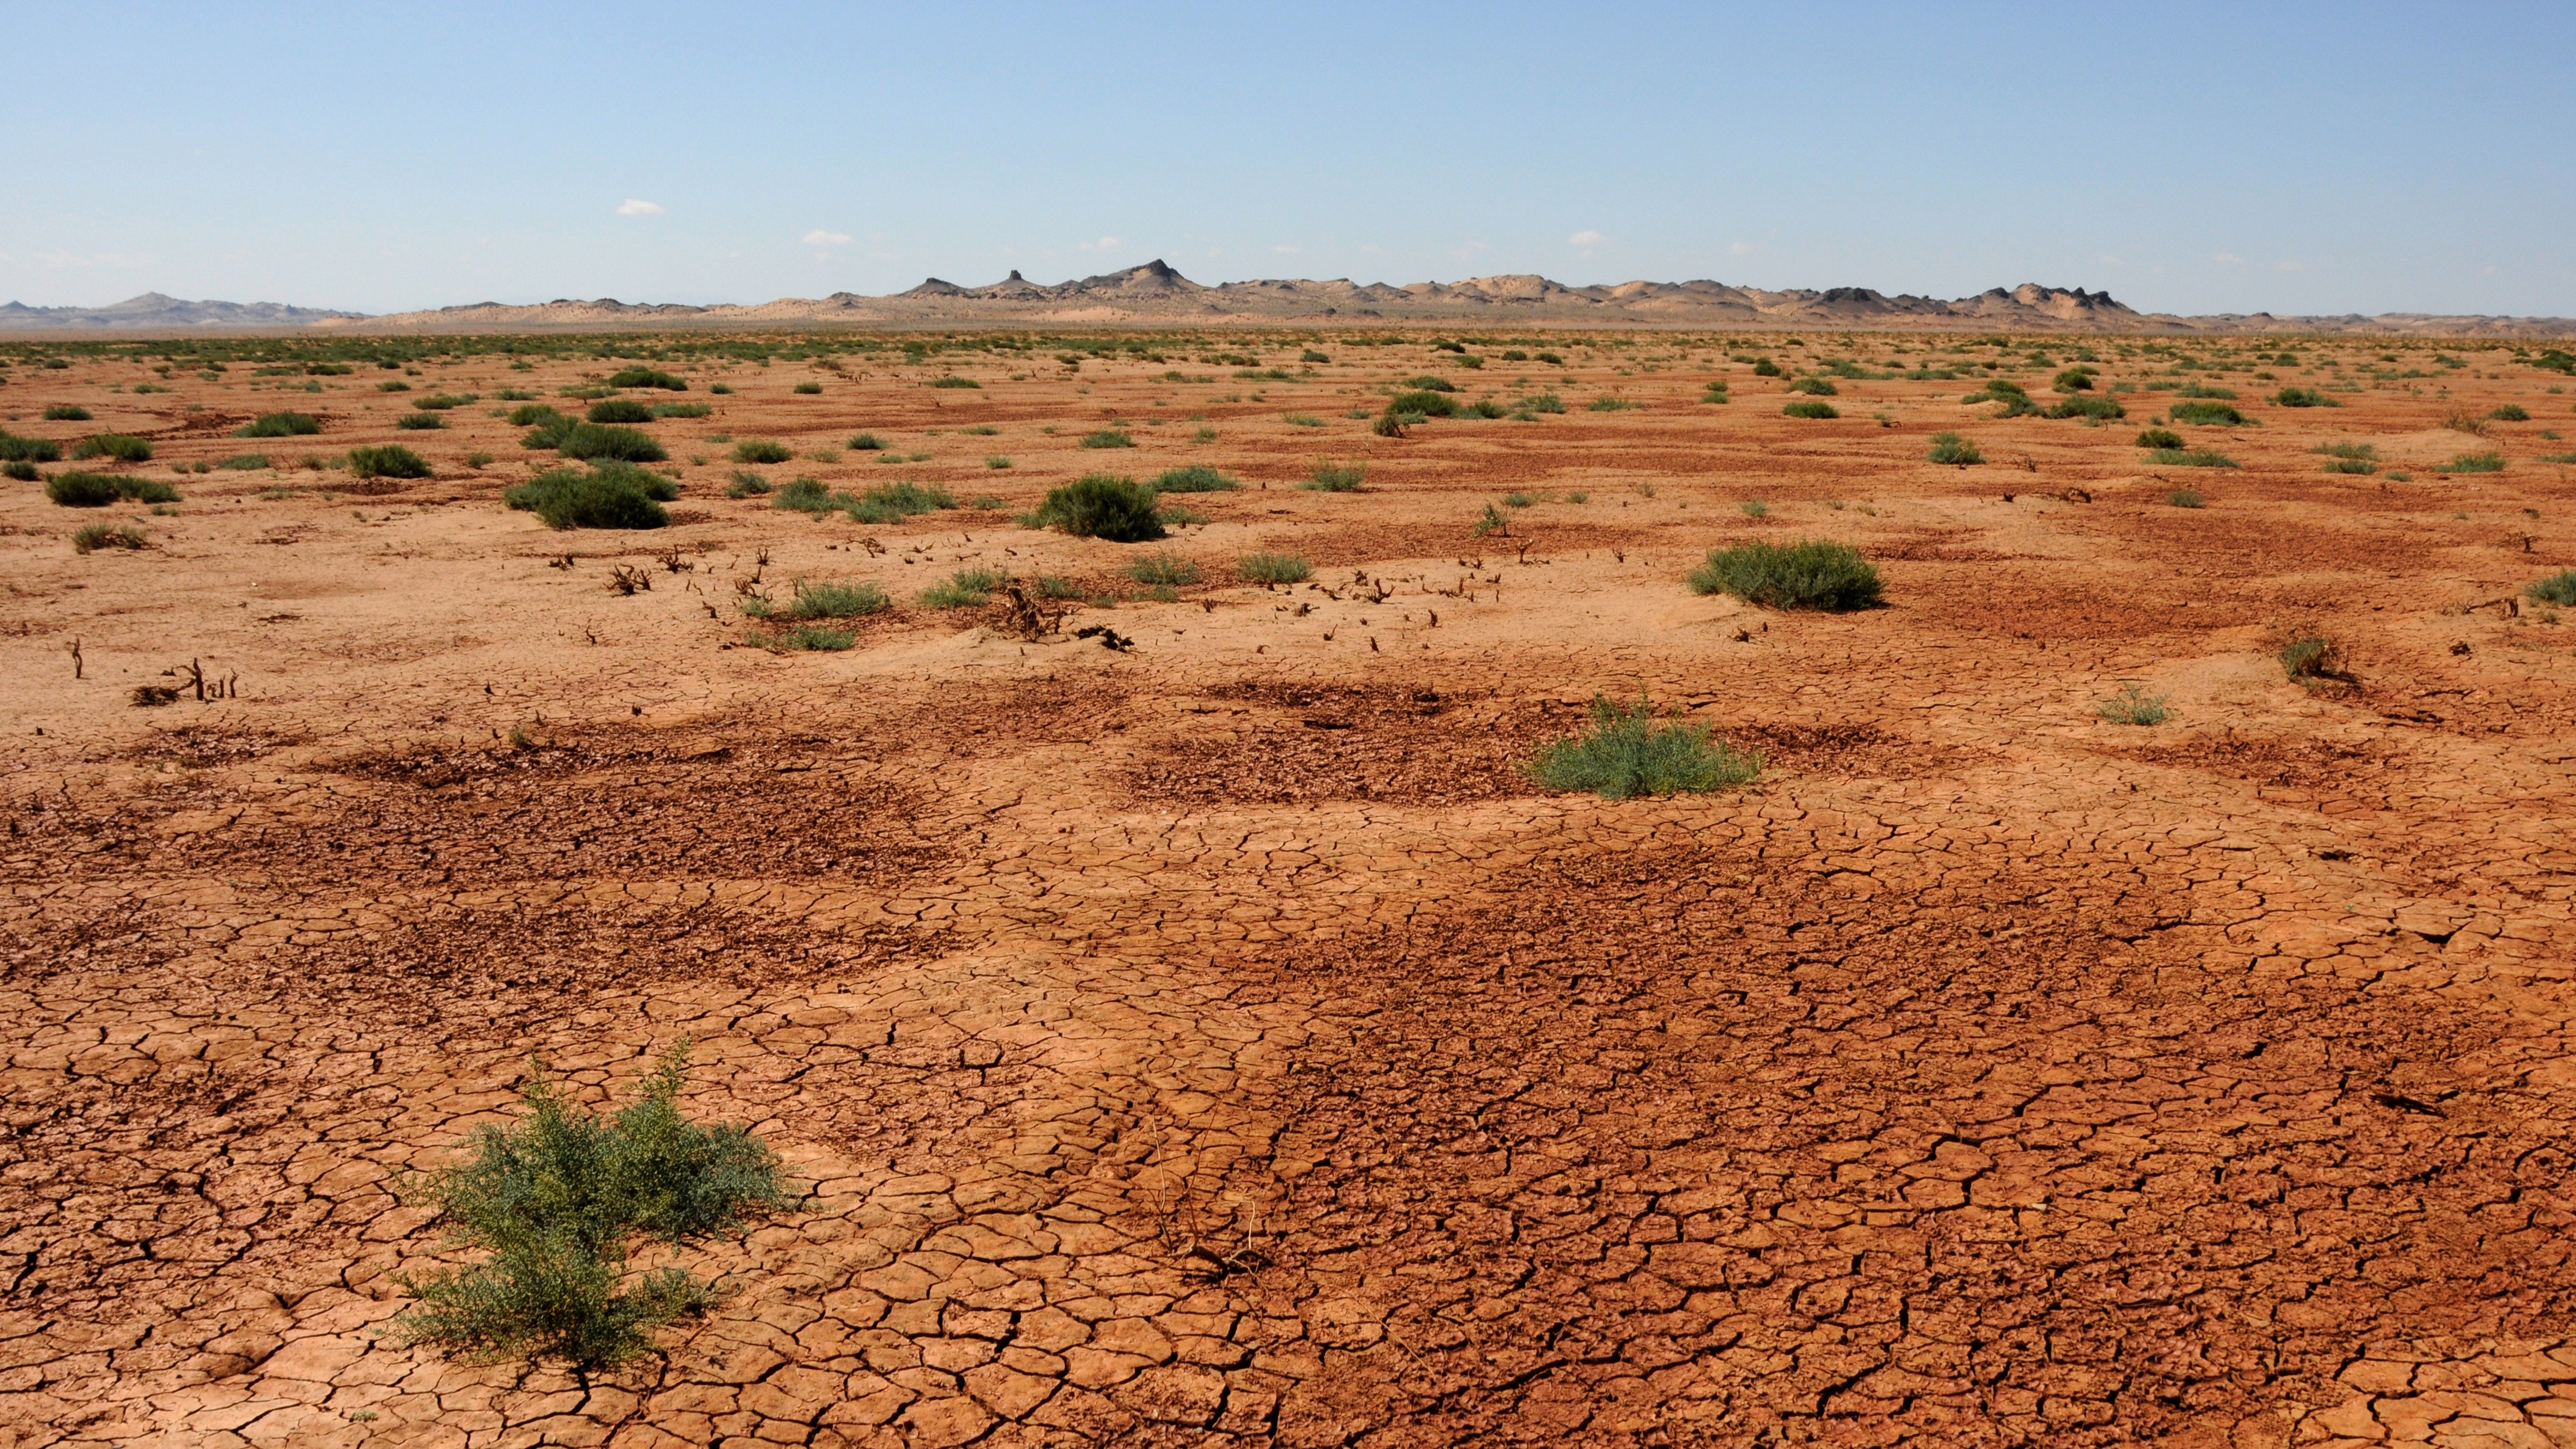
landscape, sand, wilderness, field, prairie, desert, valley, soil, savanna, plain, geology, grassland, badlands, plateau, habitat, ecosystem, mongolia, sahara, wadi, drought, steppe, landform, gobi, natural environment, geographical feature, aeolian landform